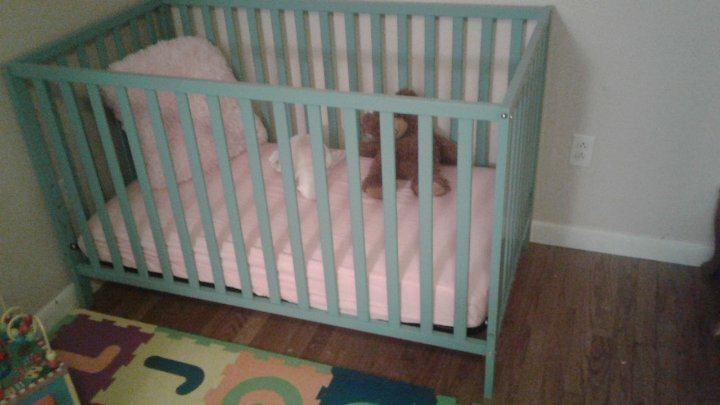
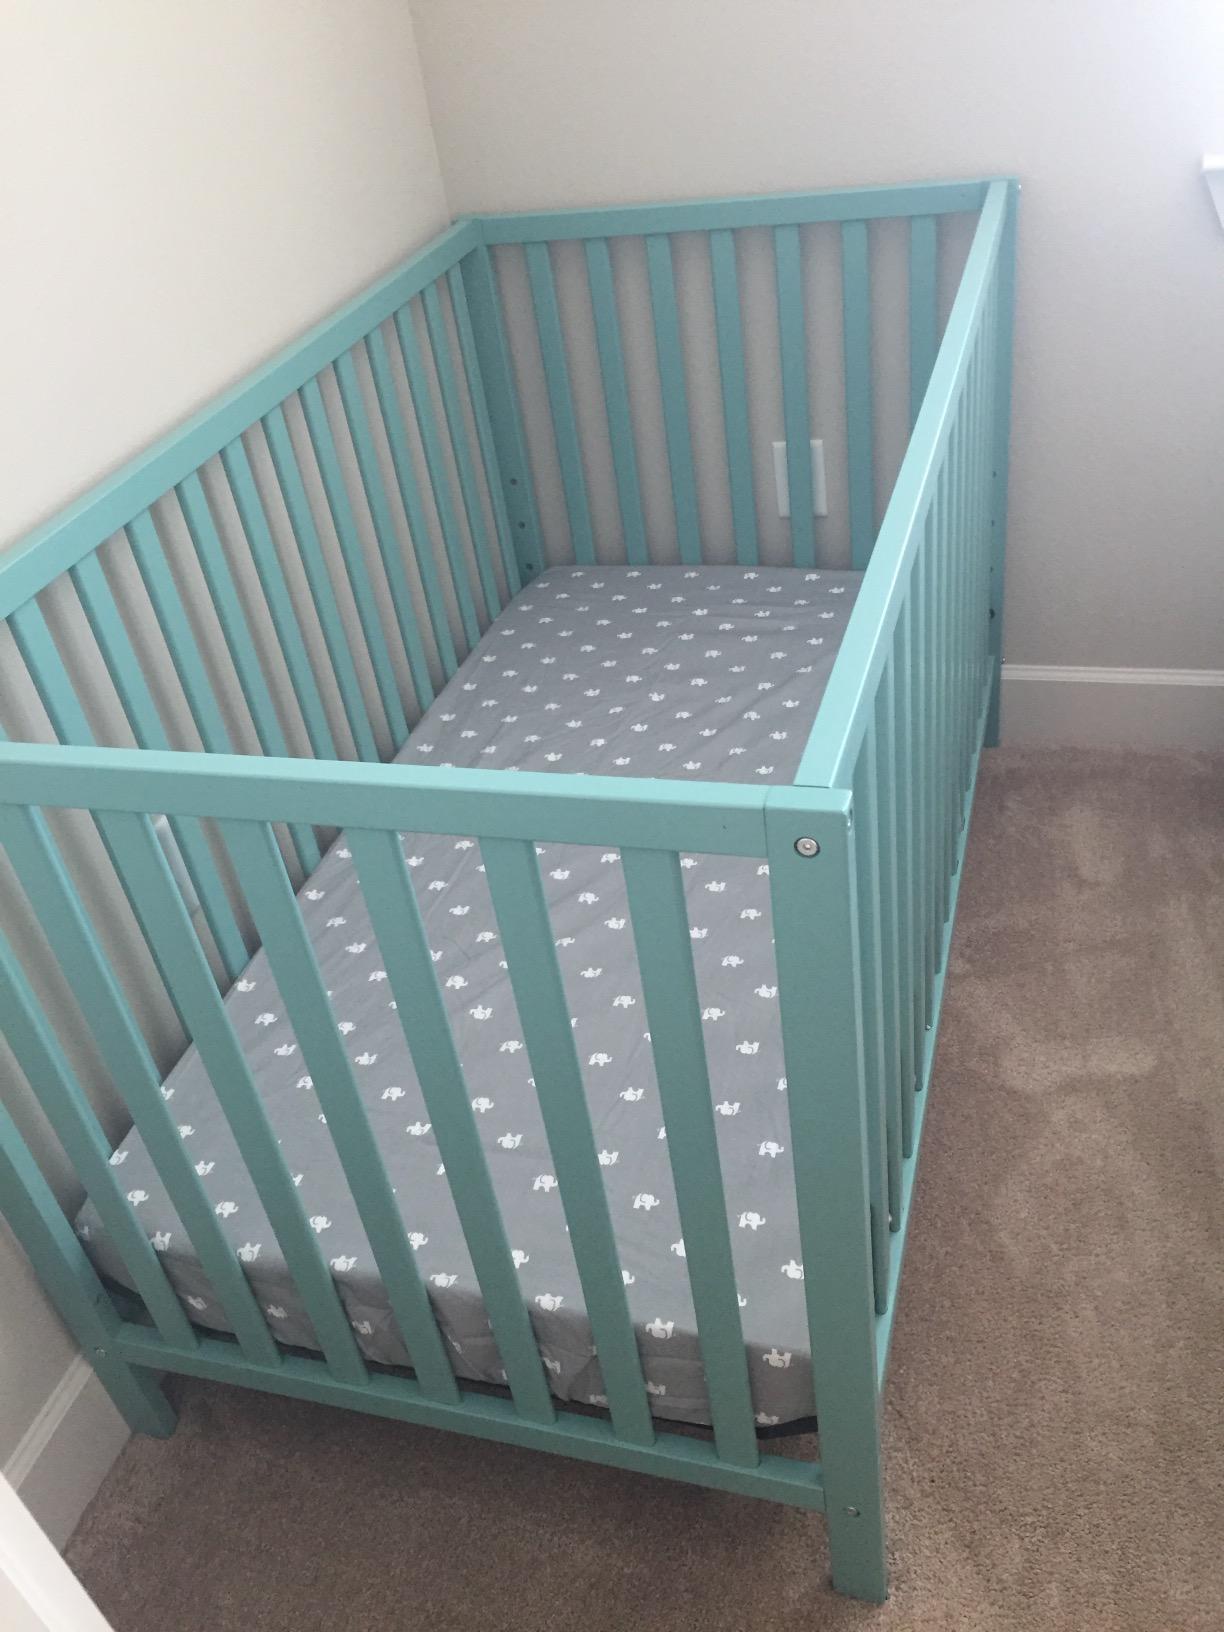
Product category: products_crib
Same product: yes